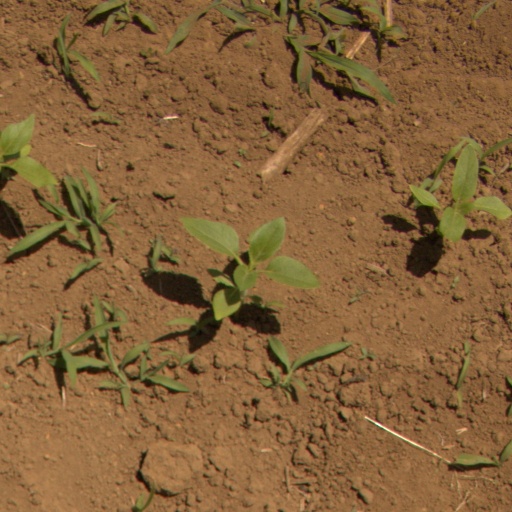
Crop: Jerusalem artichoke